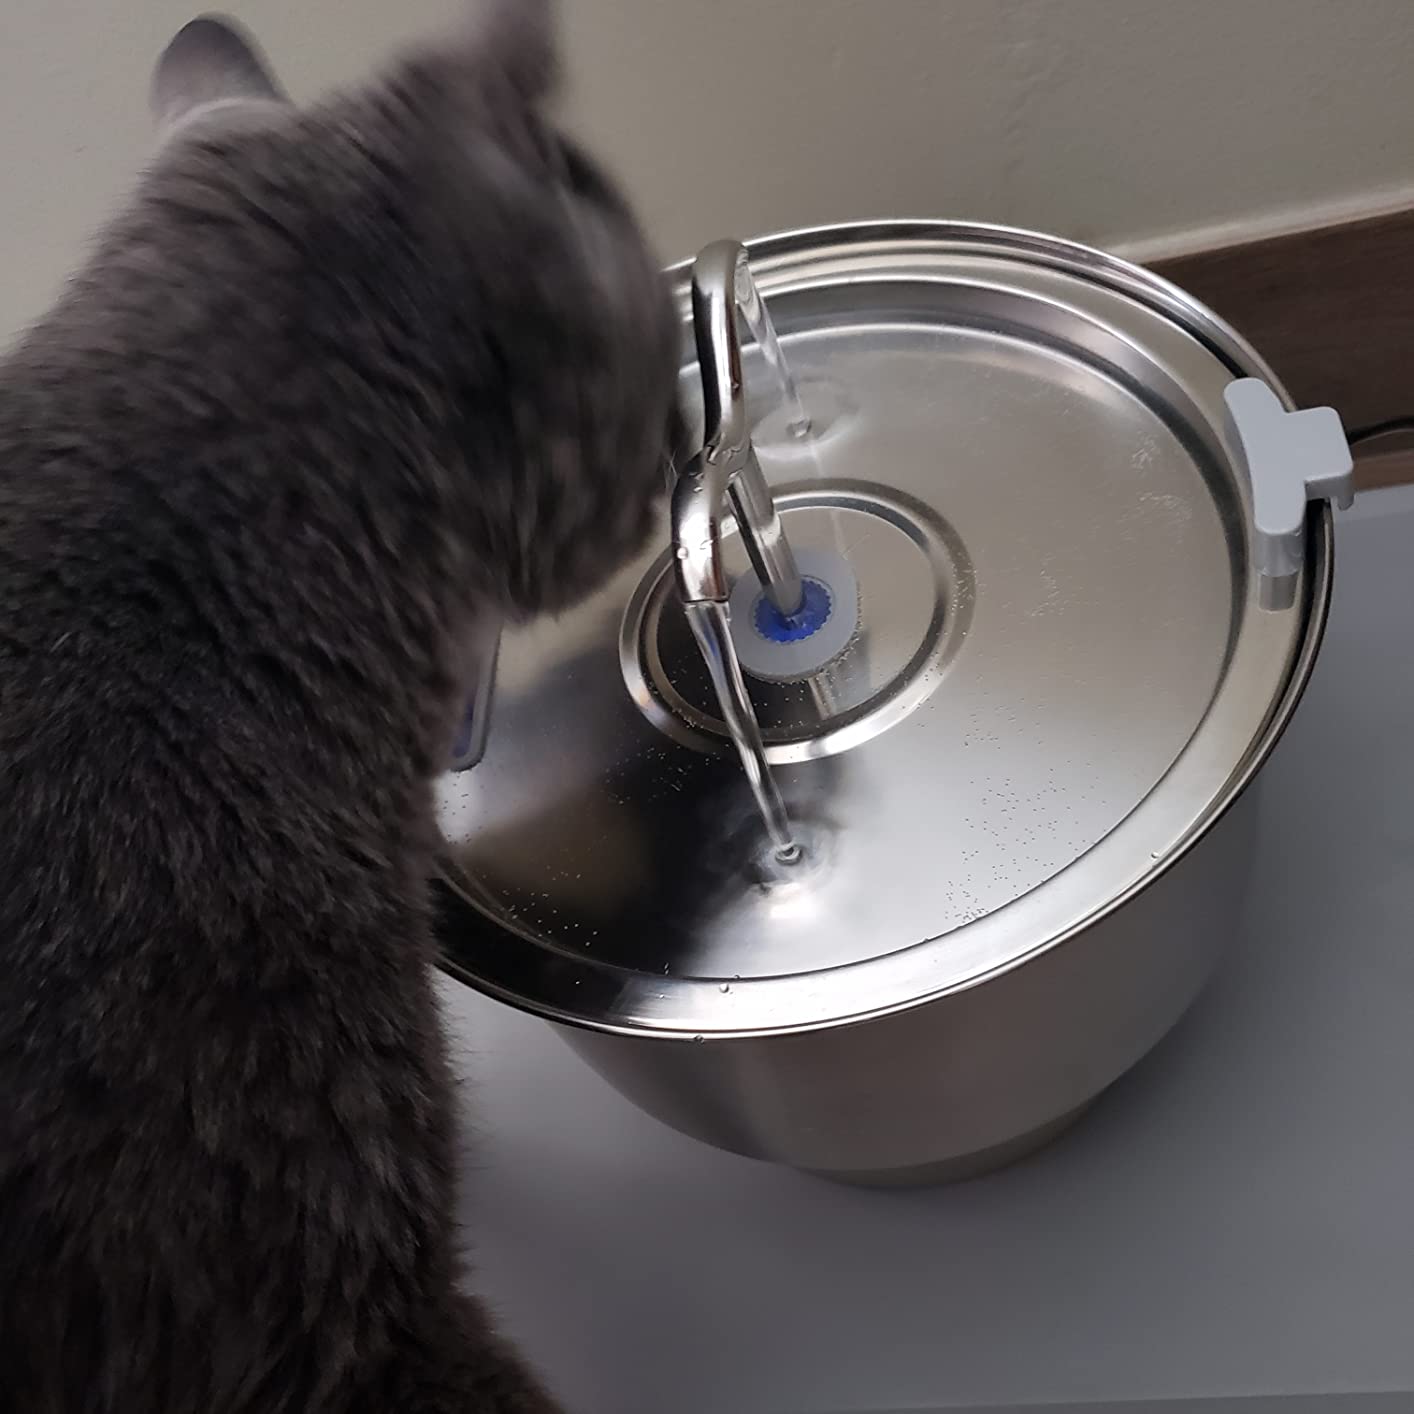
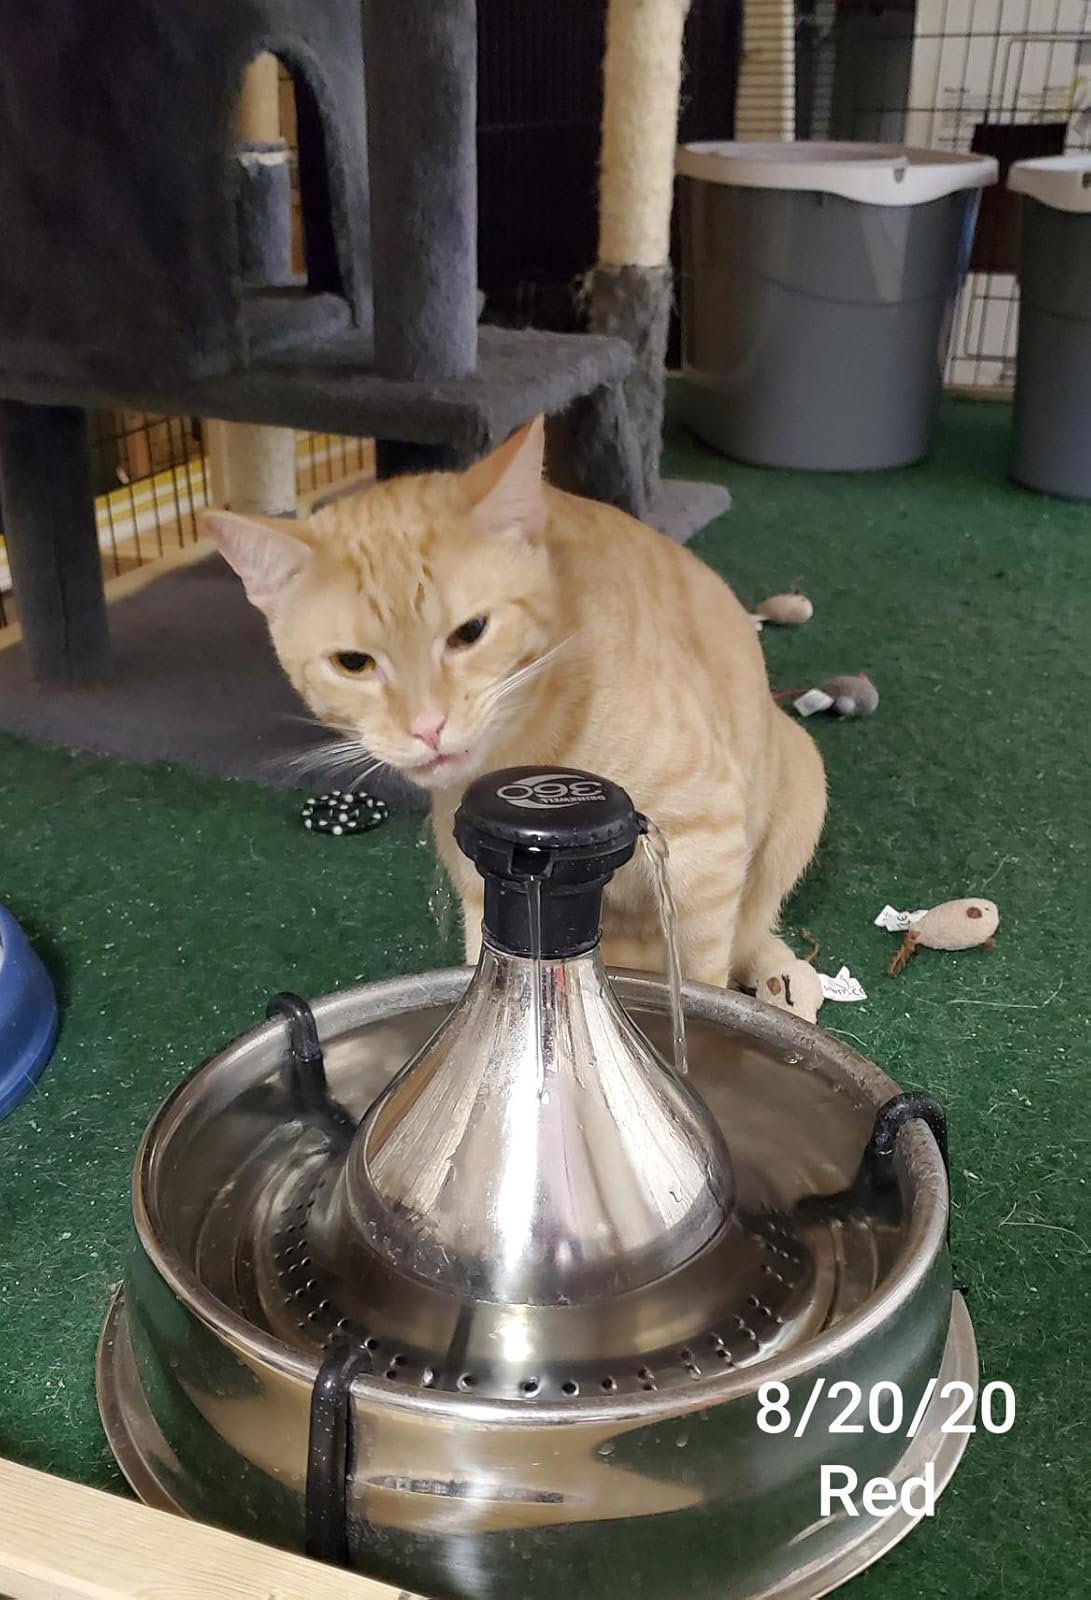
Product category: items_bowl
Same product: no